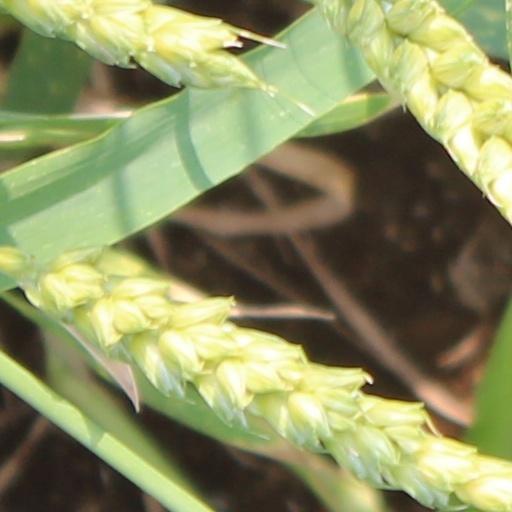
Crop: wheat